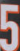
Number: 5